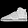
Label: Sneaker